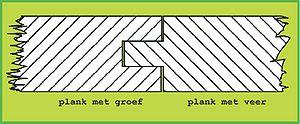
fr:Assemblage à rainure et languette.